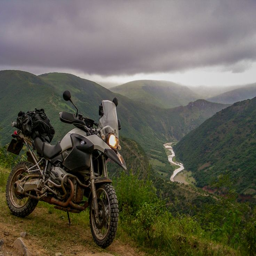
exploring constitutional republic on motorcycles .